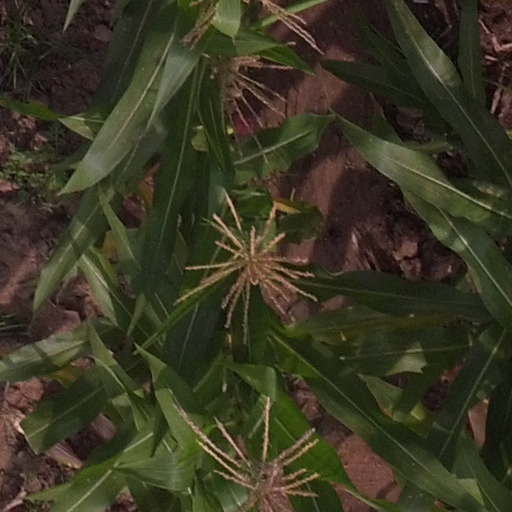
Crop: maize; corn